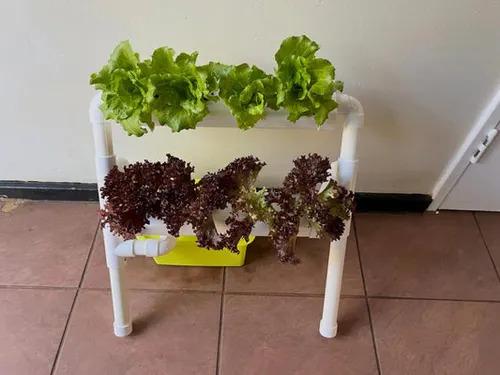
Mimea miwili ya saladi imepangwa kwenye mfumo maalum wa wima wa bustani, ikionyesha ubunifu katika kilimo. Majani ya kijani kibichi na mekundu yanaonekana yakiashiria aina tofauti za saladi. Mfumo huu unaweza kusaidia kukuza mimea katika nafasi ndogo.